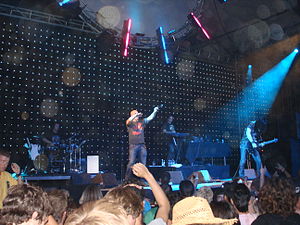
Infected Mushroom
Infected Mushroom optræder her på Coachella-festivalen, 2007
Infected Mushroom er en israelsk psykedelisk trance duo stiftet i byen Haifa i 1996, af de to musikproducere Erez Eisen og Amit Duvdevani. Duoen arbejdede primært i starten med psykedelisk- og Goa trance, men har igennem de seneste år, skiftet stil og afprøvet flere forskellige musikgenrer, bl.a. electronica, drum and bass og trip hop. Både nationalt og internationalt, er Infected Mushroom én af de bedst sælgende musikgrupper fra Israel.